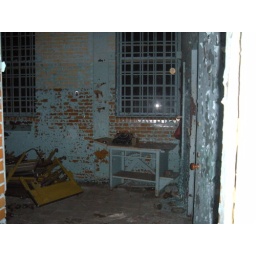
an orange orb in the window